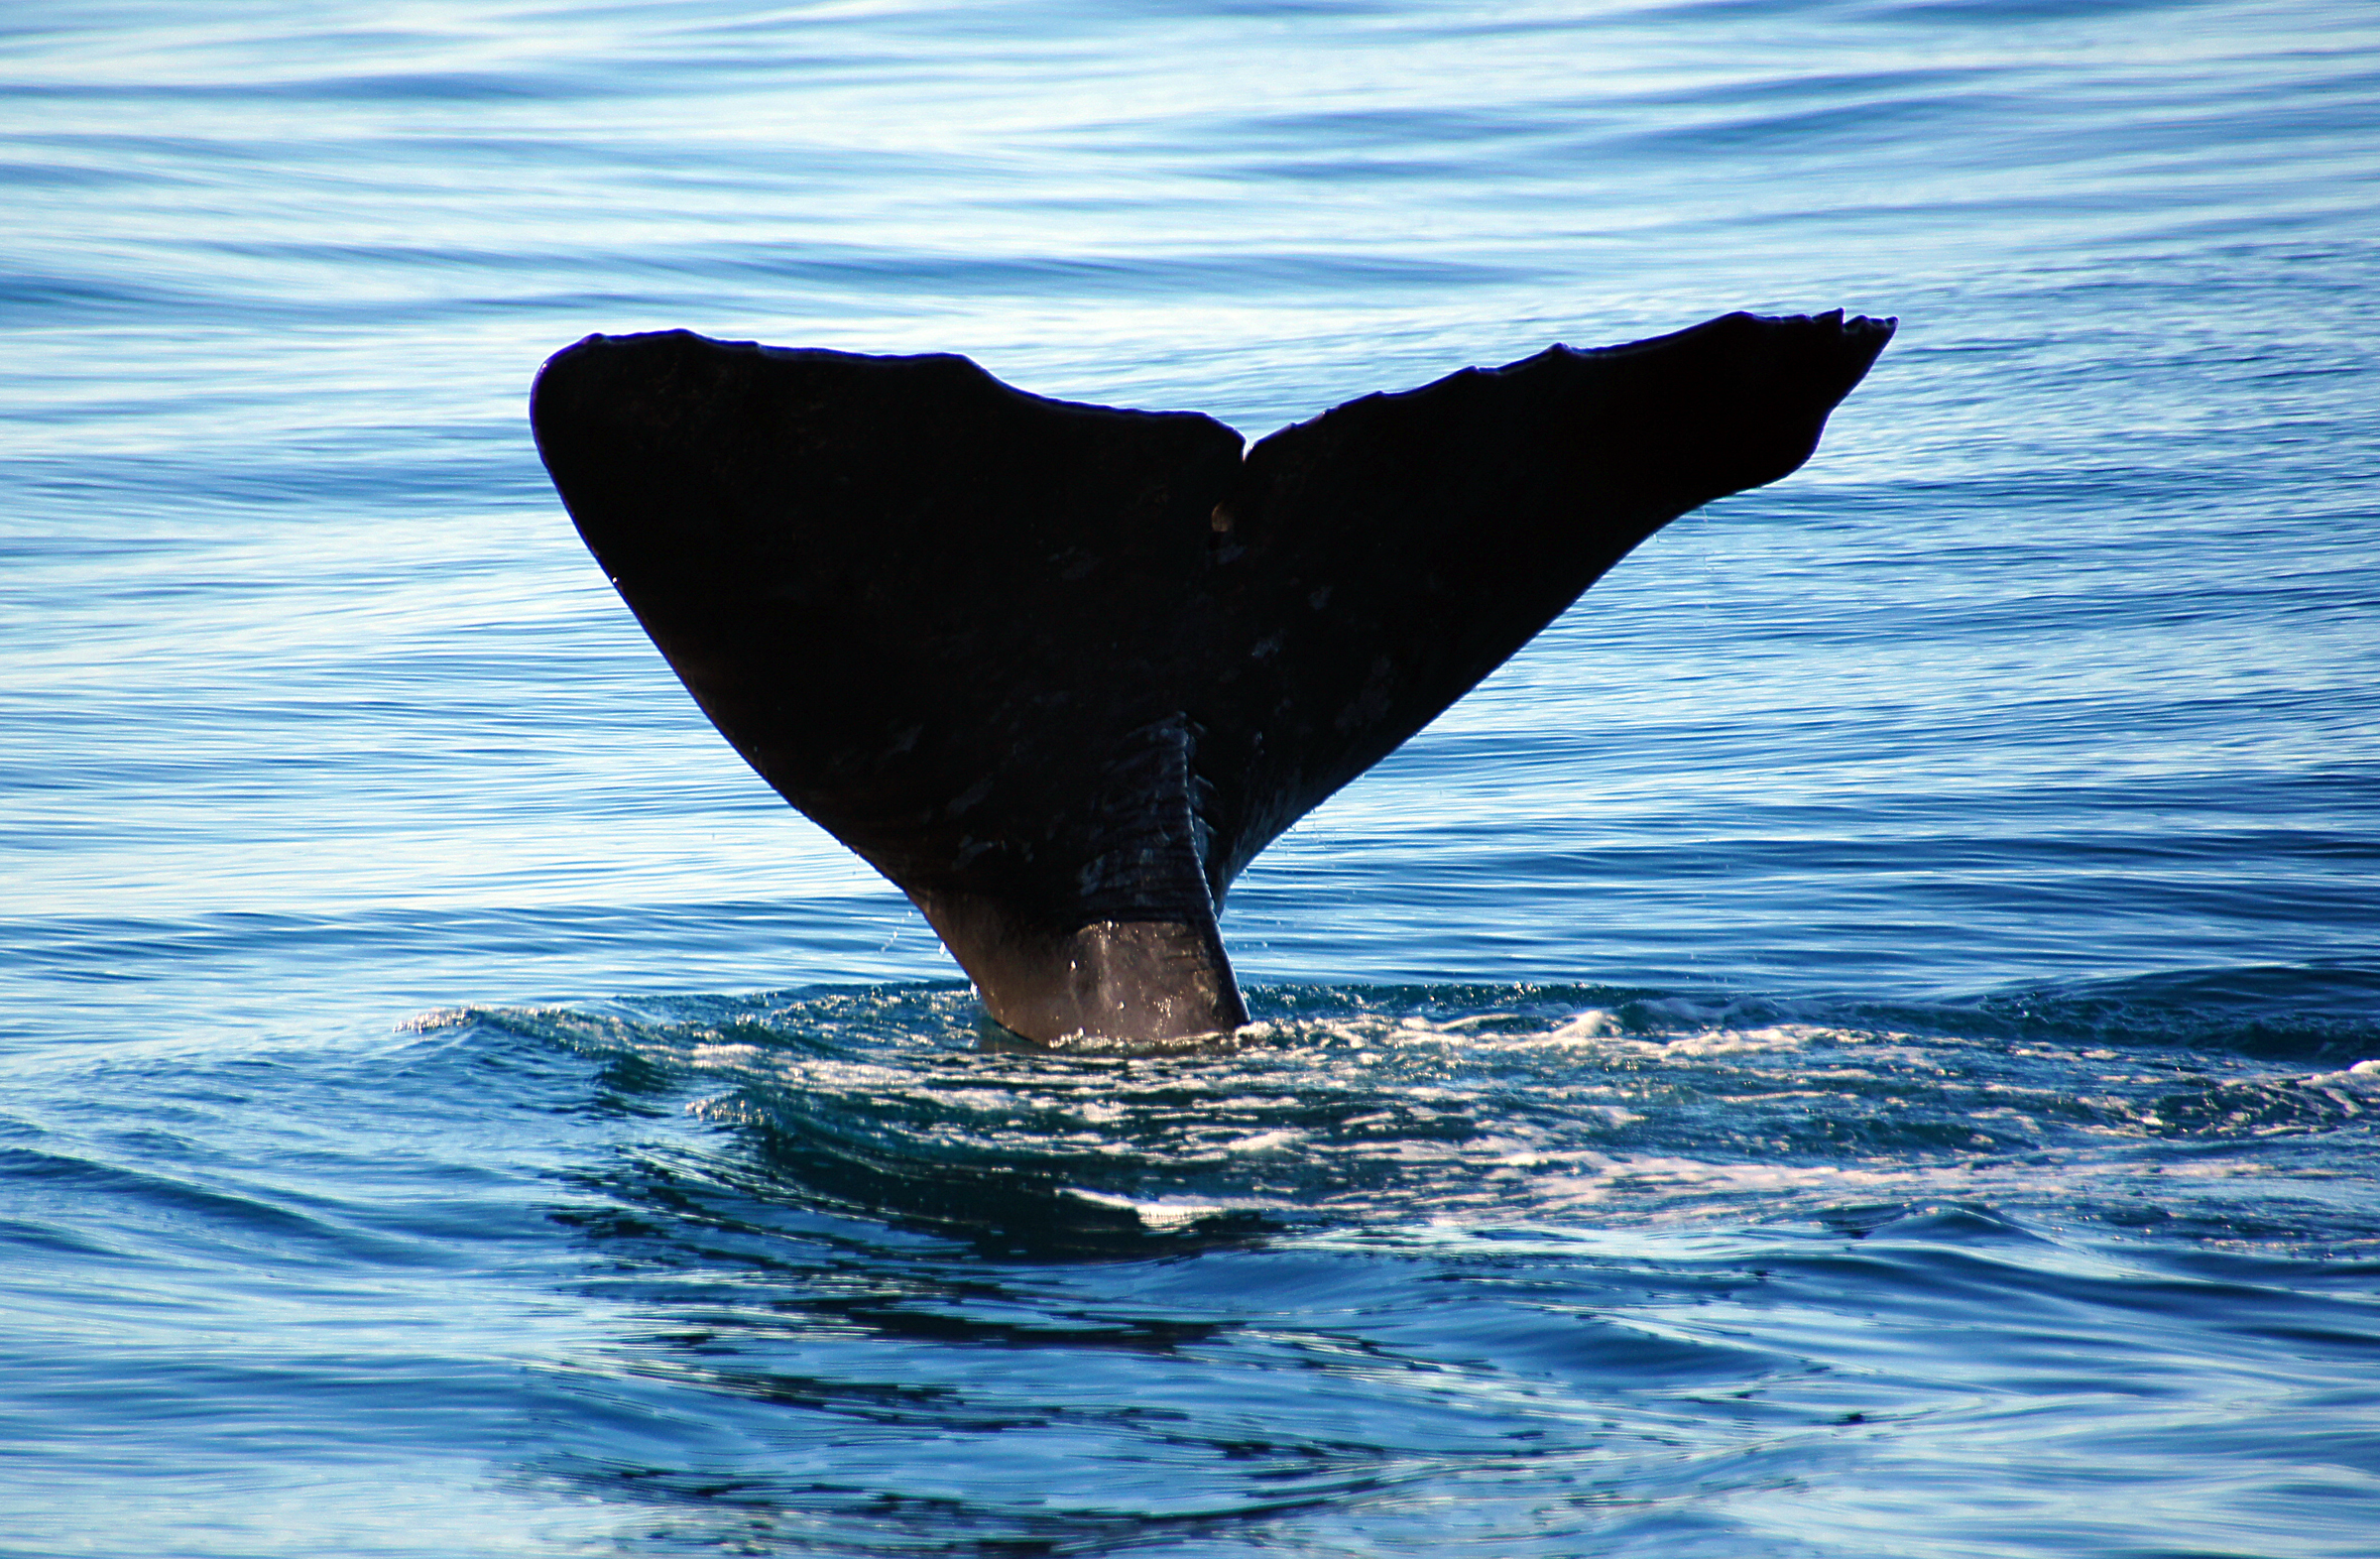
sea, ocean, wing, wave, mammal, humpback whale, publicdomain, newzealand, vertebrate, whale, spermwhale, whalewatchkaikoura, whaletails, whalefluke, whalekaikoura, oceanmammals, marine mammal, killer whale, wind wave, marine biology, whales dolphins and porpoises, grey whale